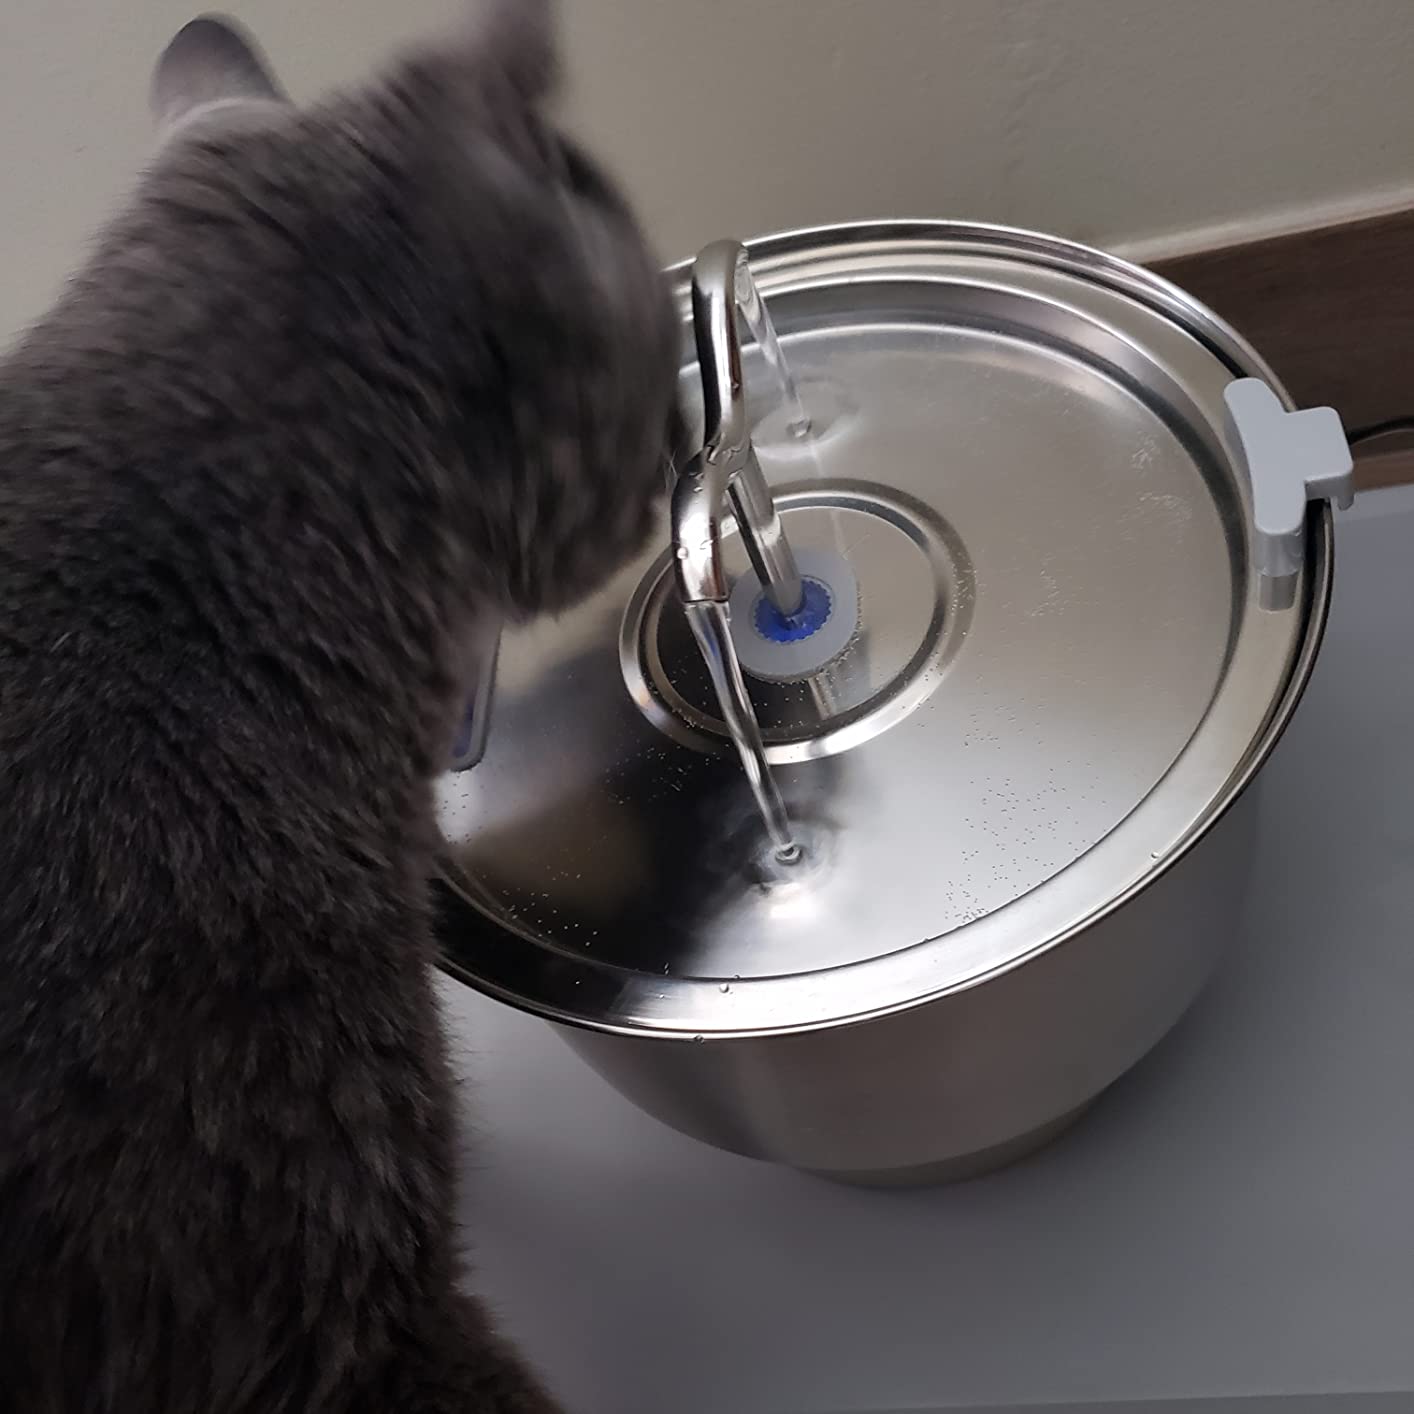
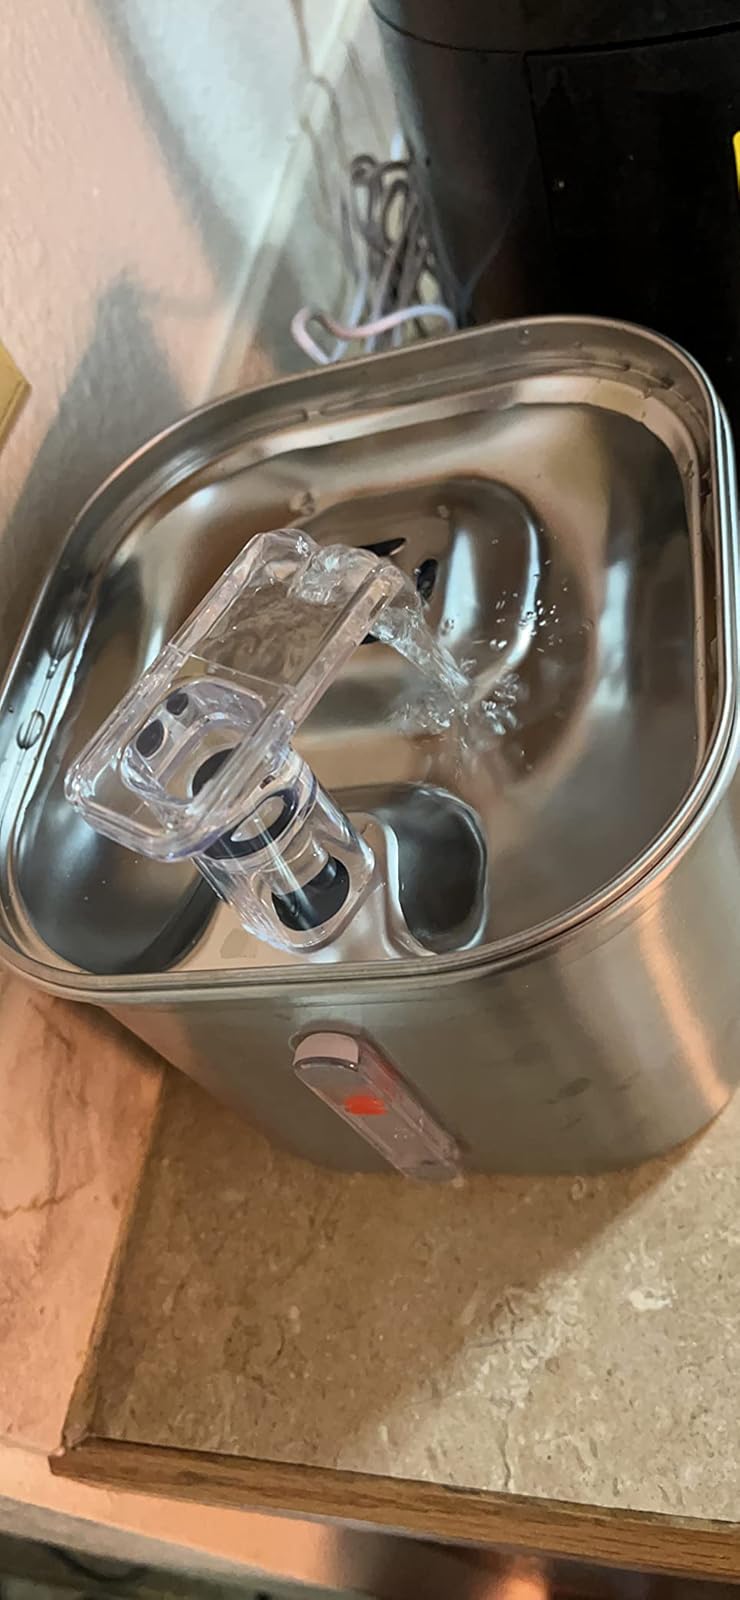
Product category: items_bowl
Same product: no